Wild Westing

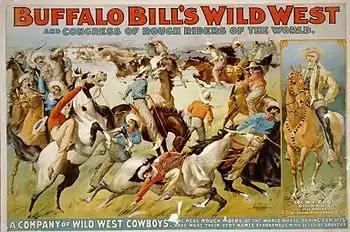
In 1893, over two million patrons saw Buffalo Bill's Wild West perform during the Columbian Exposition in Chicago, Illinois.

During the Progressive Era of the late 19th and early 20th centuries, there was an explosion of public interest in Native American culture and imagery. Newspapers, dime-store novels, Wild West shows, and public exhibitions portrayed Native Americans as a "vanishing race." Their numbers had decreased since the Indian Wars, and survivors were struggling with poverty and constraints on Indian reservations. American and European anthropologists, who represented a new field, historians, linguists, journalists, photographers, portraitists and early movie-makers believed they had to study western Native American peoples. Many researchers and artists lived on government reservations for extended periods to study Native Americans before they "vanished." Their inspired effort heralded the "Golden Age of the Wild West." Photographers included Gertrude Käsebier, Frank A. Rinehart, Edward Curtis, Jo Mora and John Nicholas Choate, while portraitists included Elbridge Ayer Burbank, Charles M. Russell and John Hauser.